Bioma Pampa-Quebradas del Norte

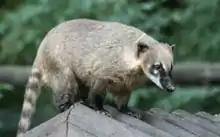

22 species of amphibians (nearly 50% registered at a national level), 41 species of reptiles (62% registered at a national level), 173 species of birds (40% recorded at national level) and 31 species of mammals (27% registered at the national level). A large part of the species registered in Uruguay can also be found in the reserve. Apart from this a part of the species in the reserve are recorded as a priority species for conservation. For example, the coati, the giant armadillo cerreta and the rattlesnake of South America. In addition to the wild animals, there are many sheep, cattle horses and other farm animals.